Mehdi Yarrahi

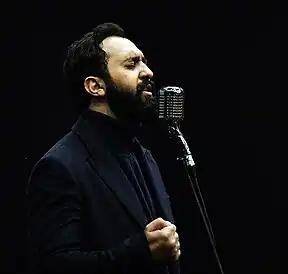

Mehdi Yarrahi (born 14 November 1981 in Ahvaz) is an Iranian singer, musician, and activist living in Tehran. He began his professional career in 2010. At times, he has been banned from performing in public by the Ministry of Culture and Islamic Guidance and the Islamic Republic of Iran Broadcasting due to the politically sensitive content of his songs and protests.